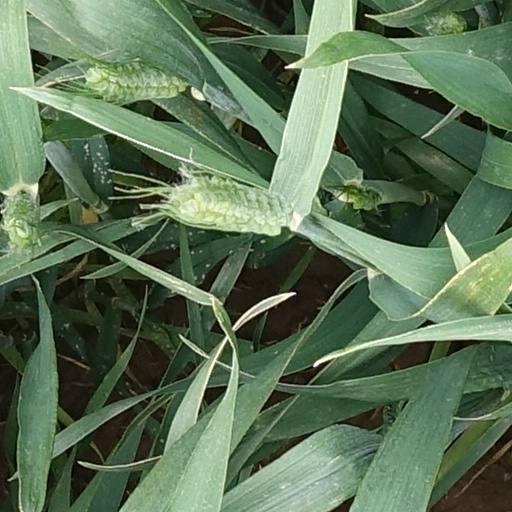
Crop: wheat